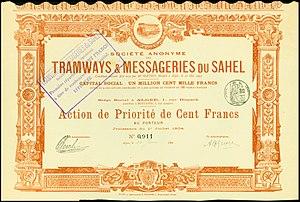
La société anonyme des Tramways et Messageries du Sahel est créée à Alger le 10 mai 1900. Son siège se trouve 1 rue Dupuch, dans cette ville. Une ligne entre Alger et El Biar a été concédée à Monsieur Adolphe Dalaise par le département d'Alger le 1ᵉʳ octobre 1899.